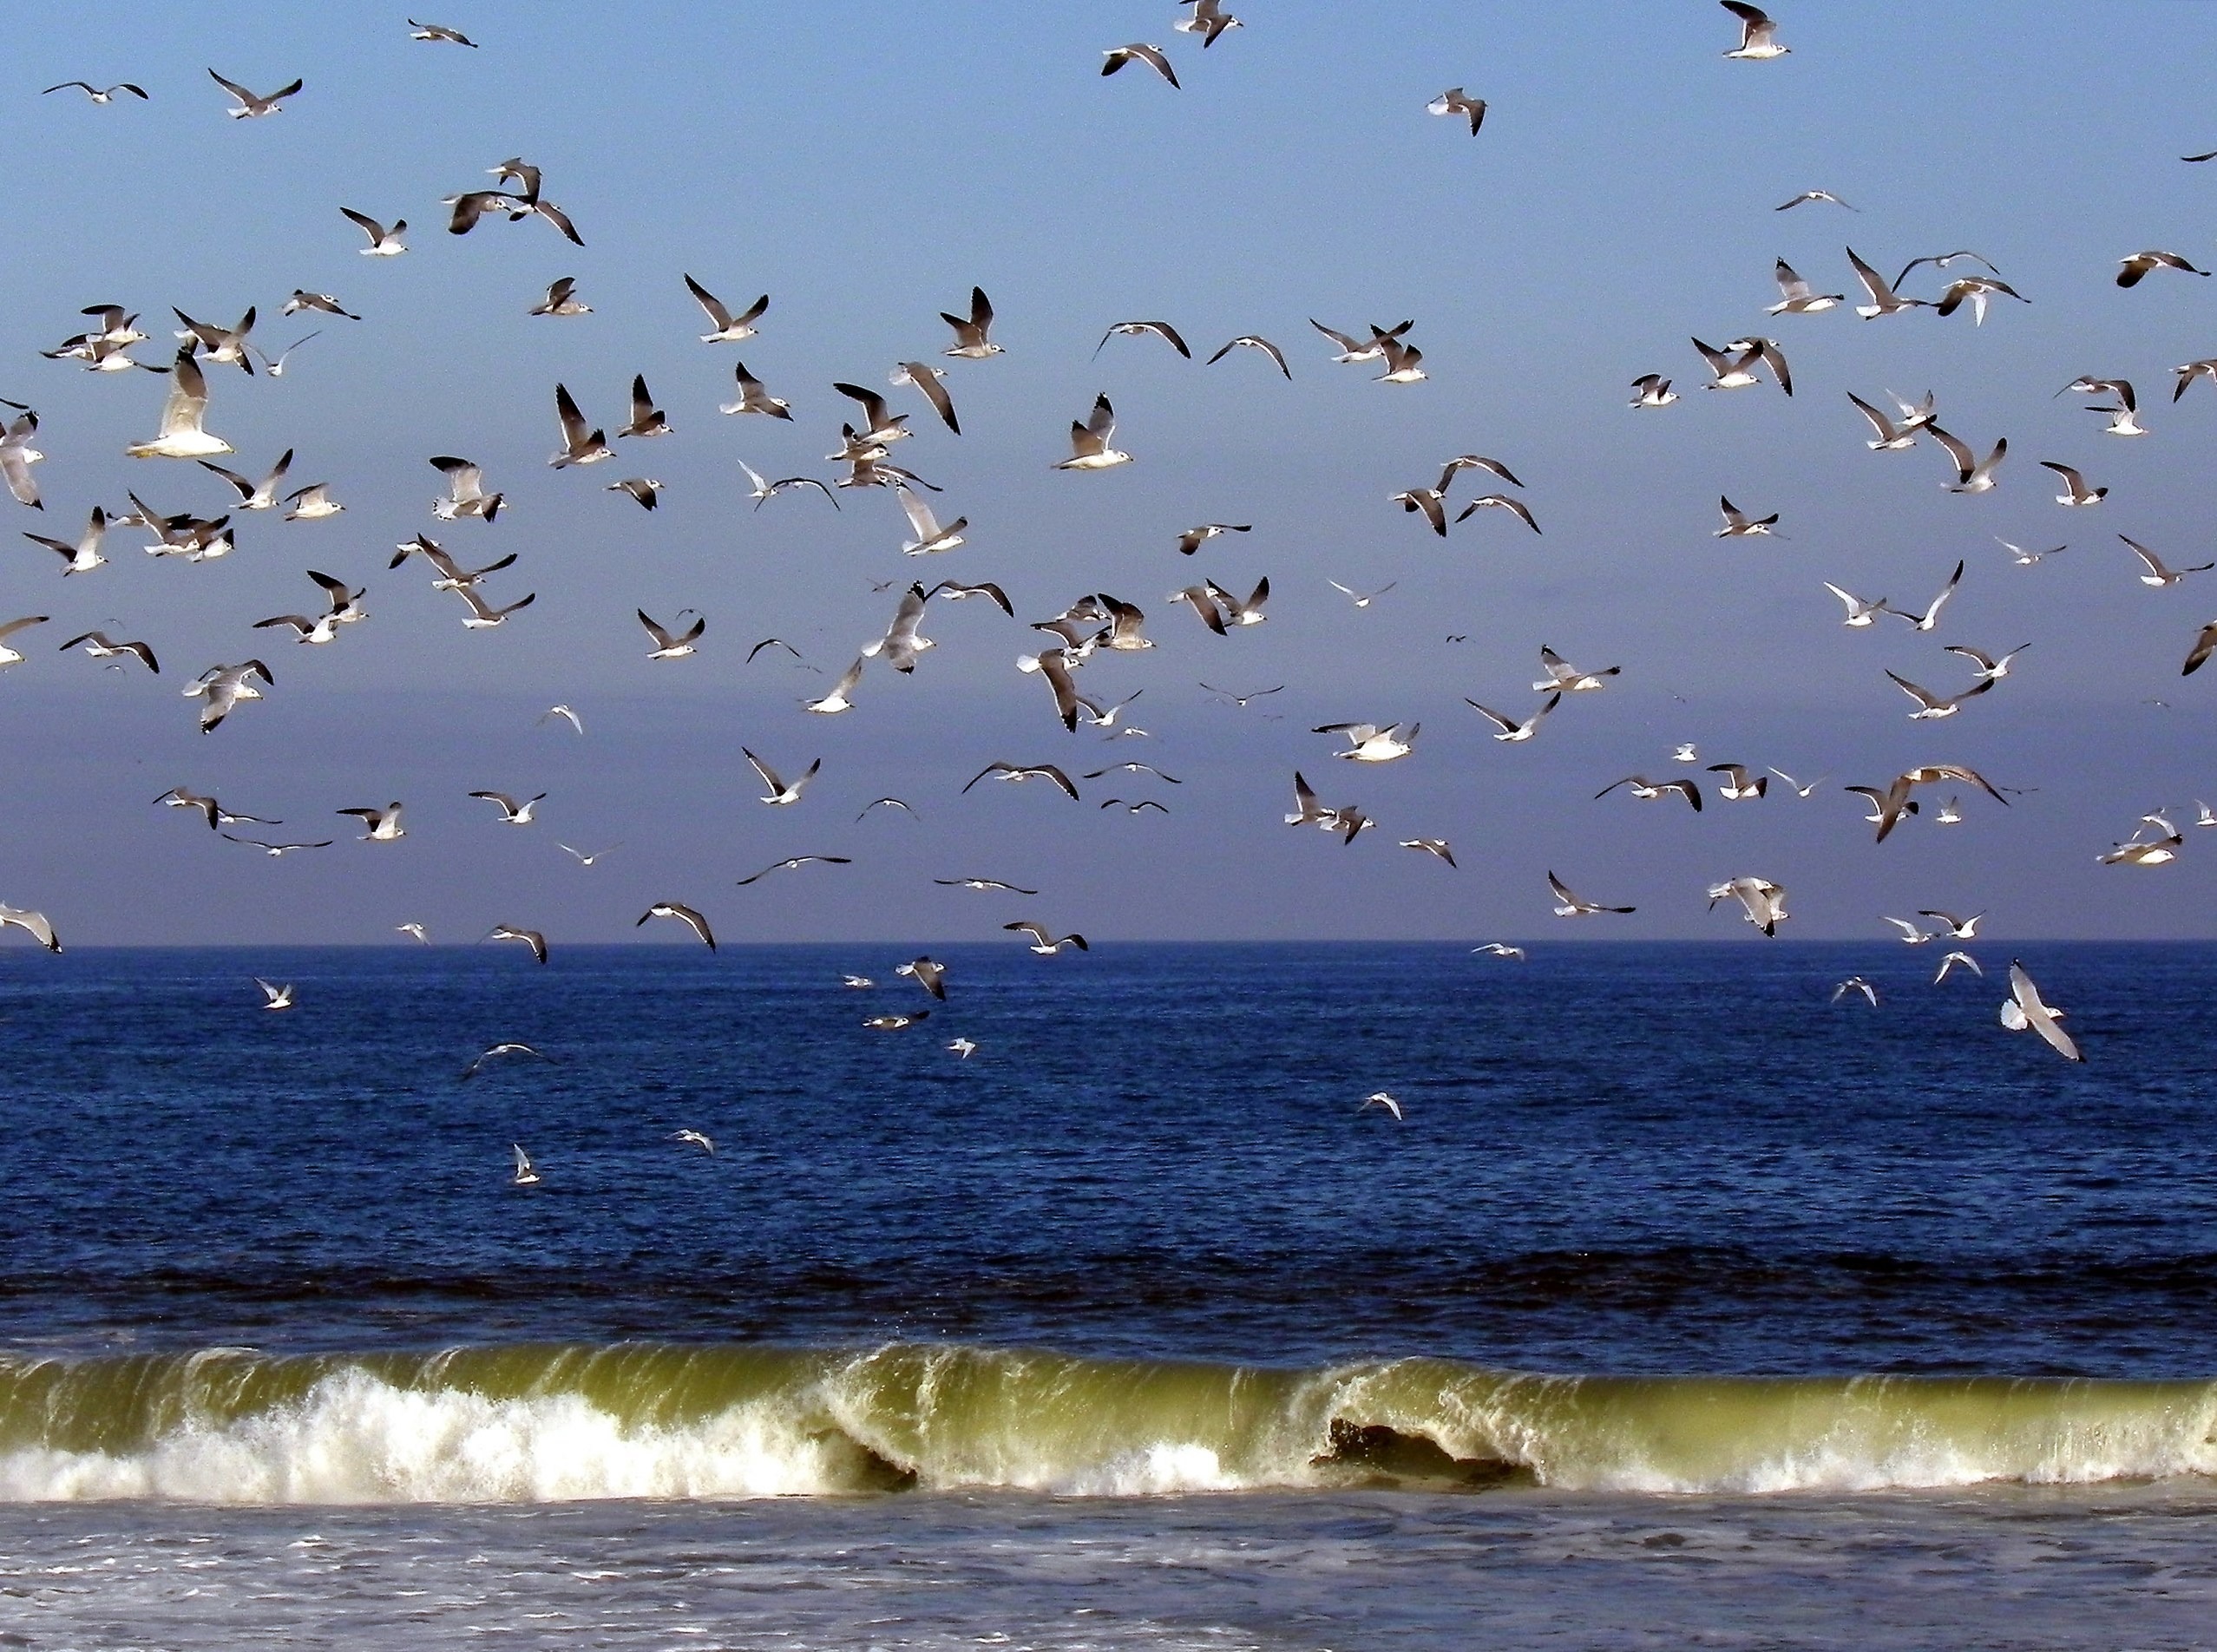
beach, sea, coast, water, nature, ocean, bird, sky, shore, wave, wind, seabird, flock, flying, gull, flight, soar, soaring, freedom, majestic, birds, animals, seagulls, bird migration, graceful, jersey shore, charadriiformes, wind wave, animal migration